Submarine Boat Company

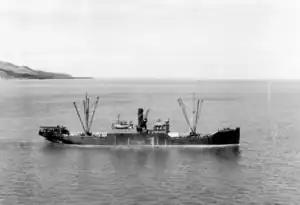
Submarine Boat Company's SS "Suwordenco" as

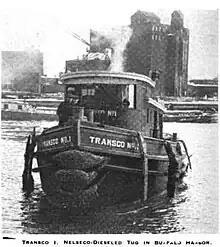
Transmarine Lines New York State Canal Tug No. 1 in Buffalo, New York Harbor in 1922.

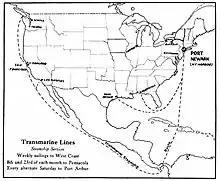
Transmarine Lines route in 1923

Submarine Boat Company (Submarine Boat Corporation) was a large-scale World War I ship manufacturing shipyard, located at Newark, New Jersey's Port of Newark. Submarine Boat Company operated as a subsidiary of the Electric Boat Company, now General Dynamics Electric Boat. Submarine Boat Company was founded in April 1915 to meet the demand for ships for World War I. Submarine Boat Corporation built the Design 1023 ships, this was a steel-hulled cargo ship. Submarine Boat Company built merchant cargo ships from 1917 to 1922. Submarine Boat Company was to able to complete ships quickly as they had other shipyards prefabricate about 80% of the hull. Submarine Boat Company worked with: Merchant Shipbuilding Corporation in Bristol, Pennsylvania, and American International Shipbuilding, in Hog Island, Philadelphia, Pennsylvania. During World War I, at its peak, the shipbuilding the company employed 25,000 people. The Submarine Boat Company received a 150 shipbuilding contract from the United States Shipping Board (USSB)'s Emergency Fleet Corporation, and 118 ships were completed before the contract was canceled. Submarine Boat Company built and sold the last 32 ships on their own for the Transmarine shipping line. After the war in 1920, Submarine Boat built 30 206-ton barges for Transmarine. With no more contracts, the shipyard closed in 1922 and the company went into receivership in 1929. For World War II the shipyard was reopened by Federal Shipbuilding and Drydock Company. Federal Shipbuilding operated its main shipyard north of the Submarine Boat Company shipyard, where Uncommon Carrier Inc. in Kearny, New Jersey is now located. The location of the former Submarine Boat Company shipyard is at the Toyota Logistics Services Inc. automobile terminal, 390 E. Port Street, Newark, just south of Interstate 78. Notable ships: , , and SS "Coast Farmer".